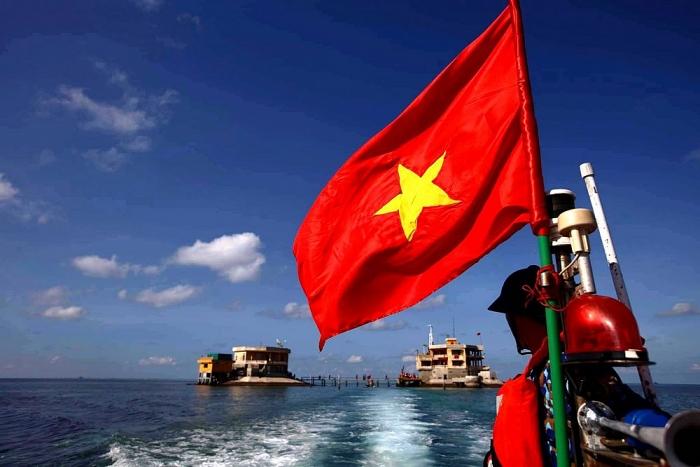
có một lá cờ màu đỏ đang được treo ở trên cột